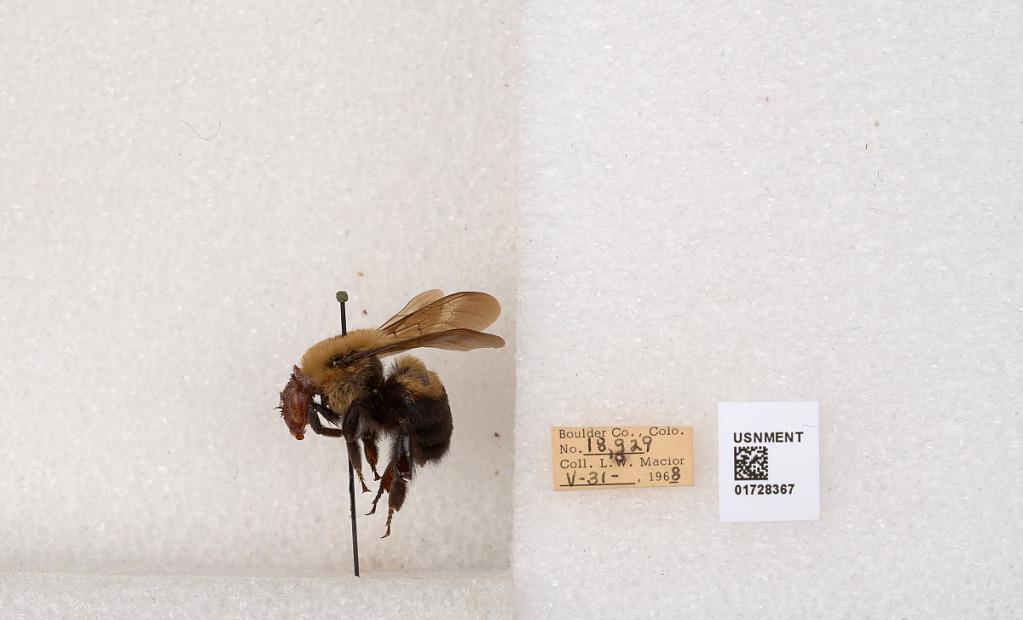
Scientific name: Bombus (Separatobombus) griseocollis (De Geer)
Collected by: L. Macior
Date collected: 1968-5-31
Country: United States
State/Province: Colorado
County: Boulder
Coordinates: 40.0925, -105.358